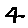
Label: 4